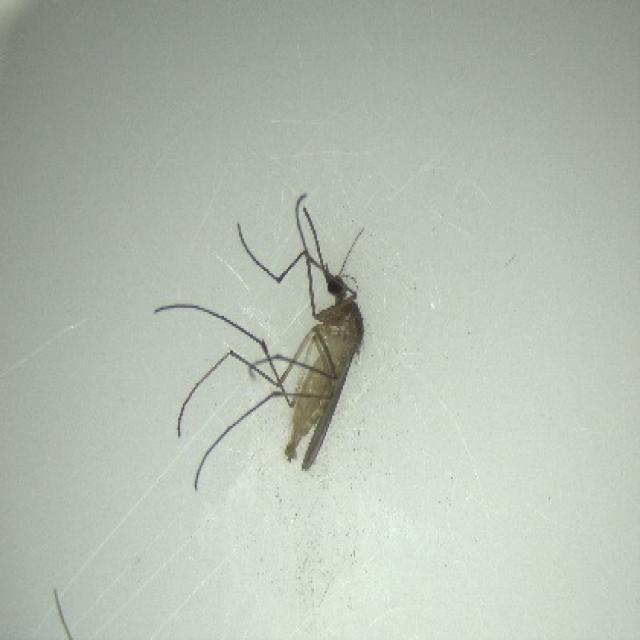
Species: culex_pipiens